Zsuzsa Koncz

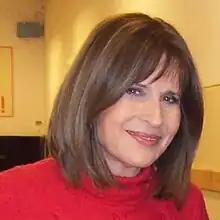
Zsuzsa Koncz in April 2011

Zsuzsa Koncz (born Zsuzsanna Koncz) (born 7 March 1946, Pély) is a Hungarian pop singer, whose lyrics (mostly written by János Bródy) were sometimes highly critical of the country's pre-1990 political system.